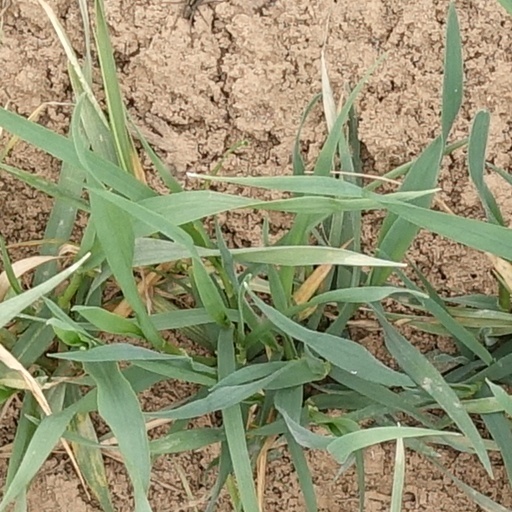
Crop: wheat